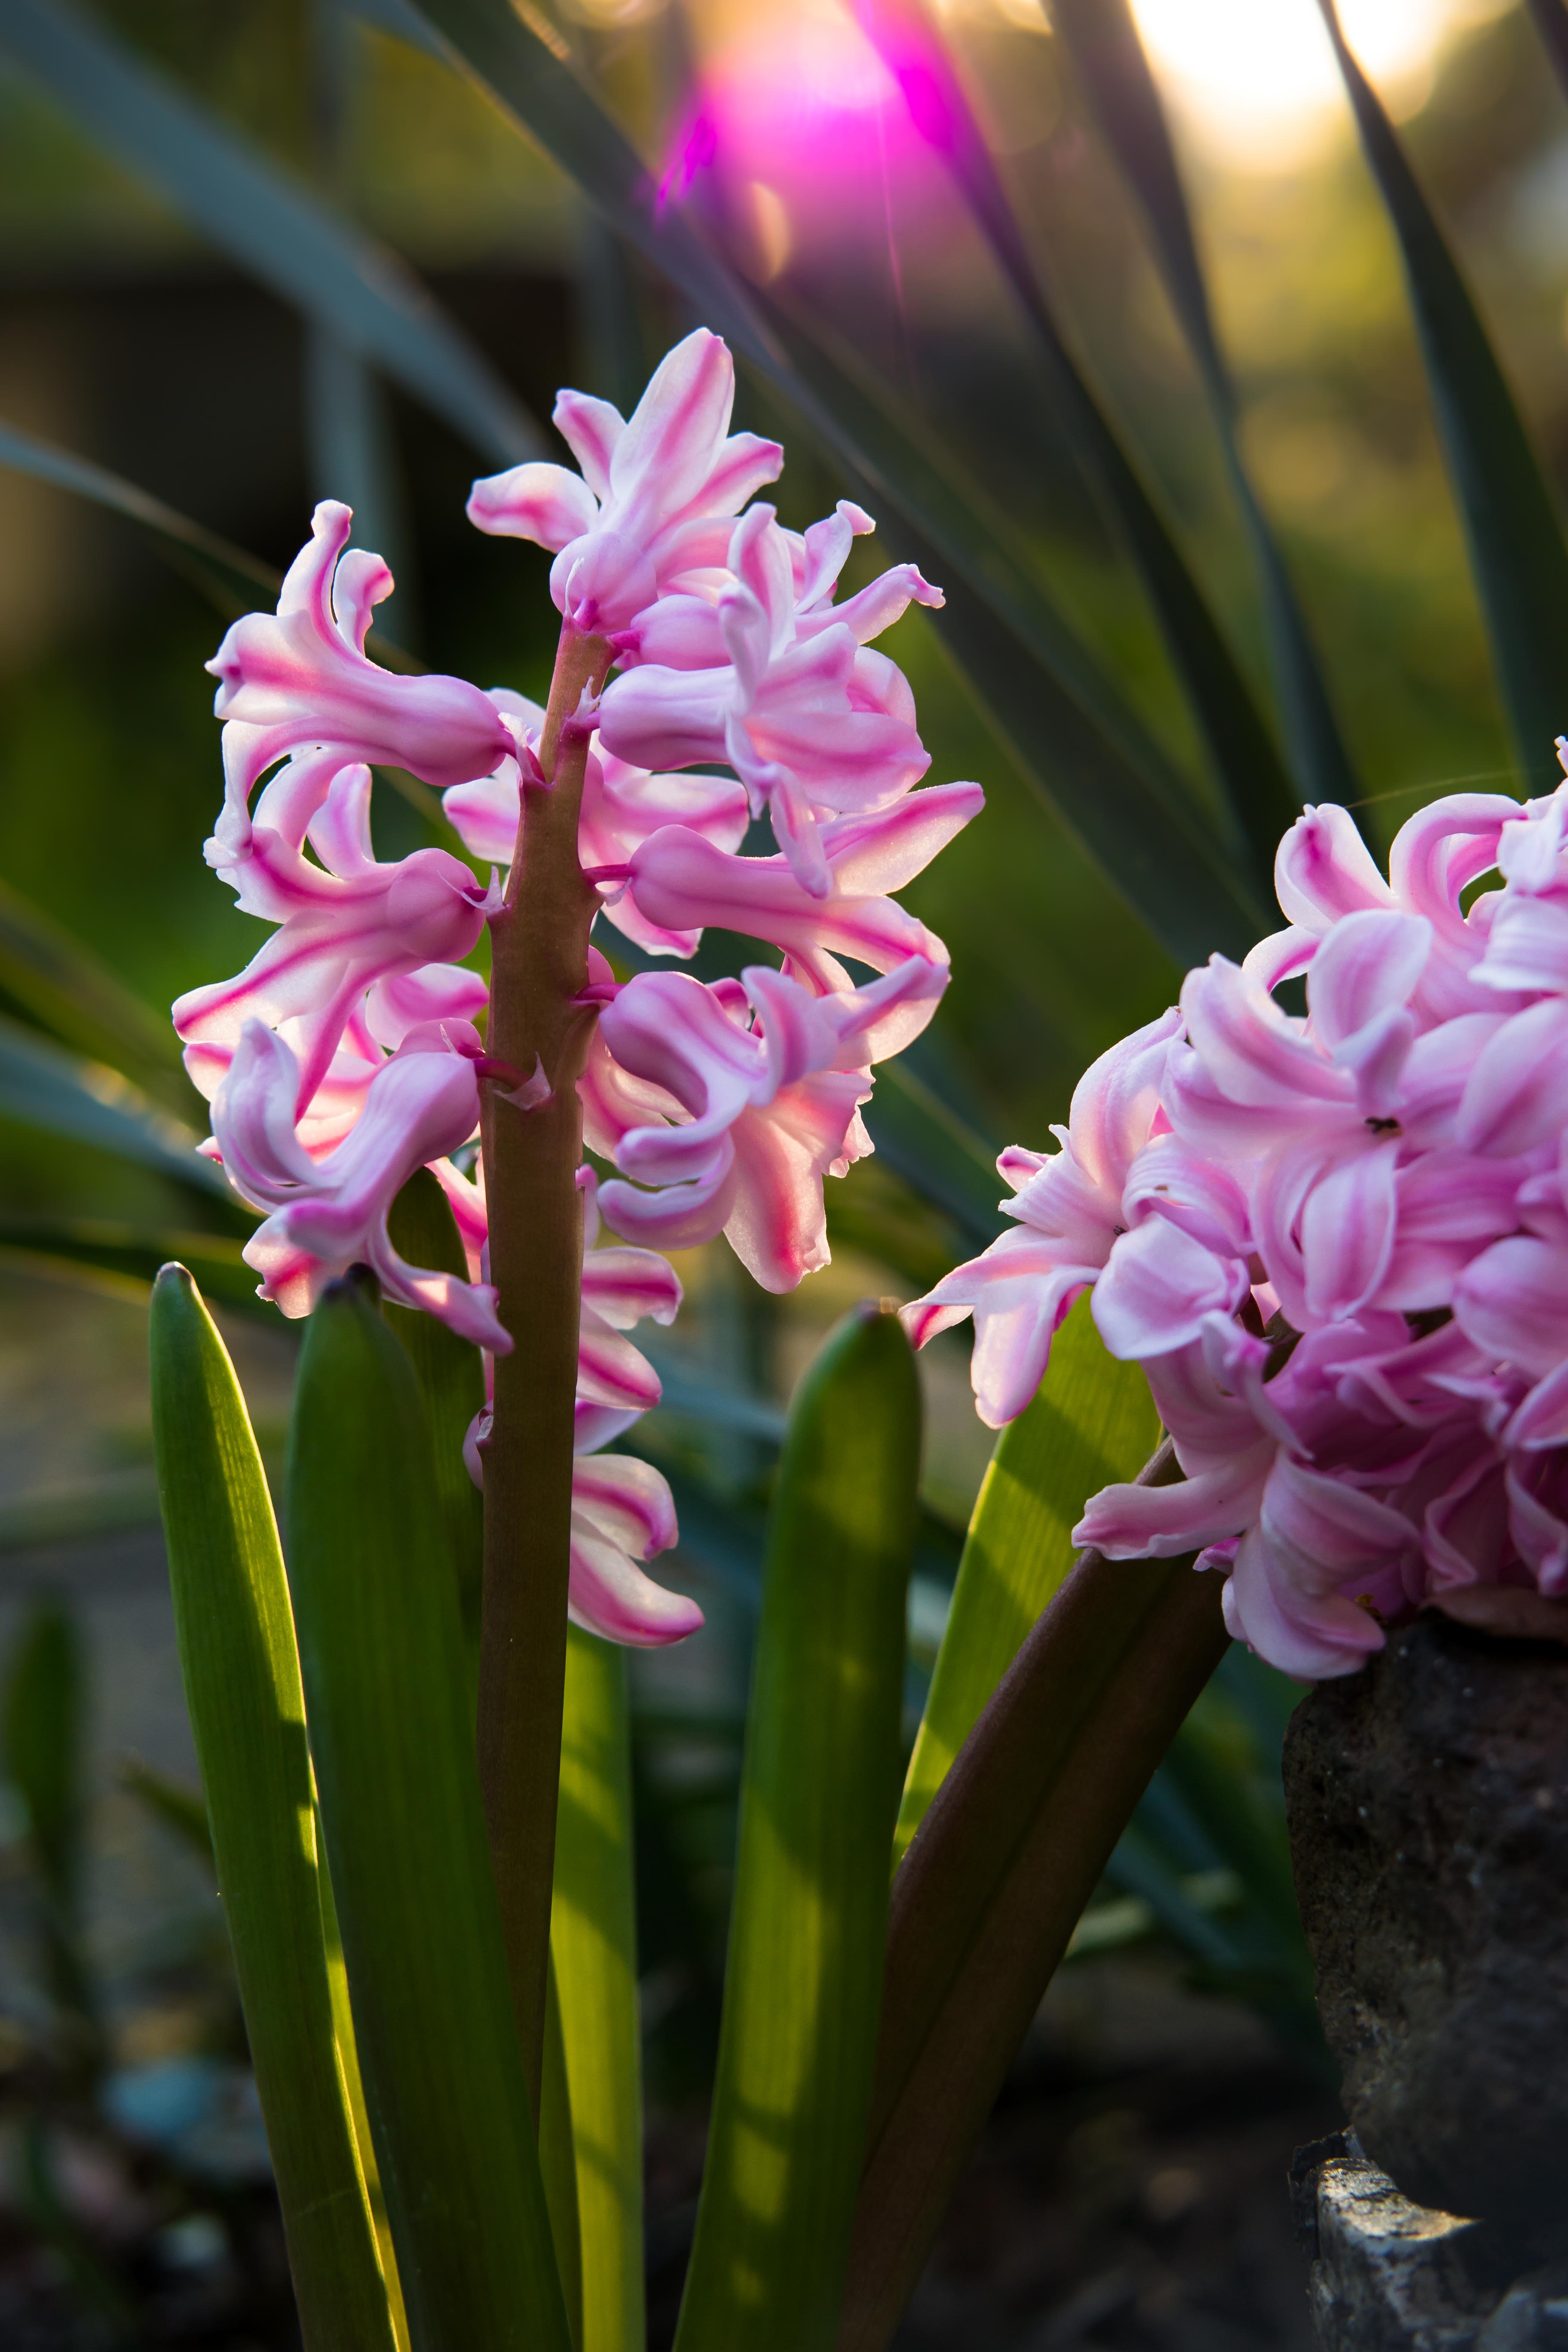
blossom, plant, flower, evening, spring, botany, pink, flora, orchid, flowers, petals, hyacinth, abendstimmung, back light, macro photography, blossomed, inflorescence, pink flowers, flowering plant, hyacinthus orientalis, plant stem, land plant